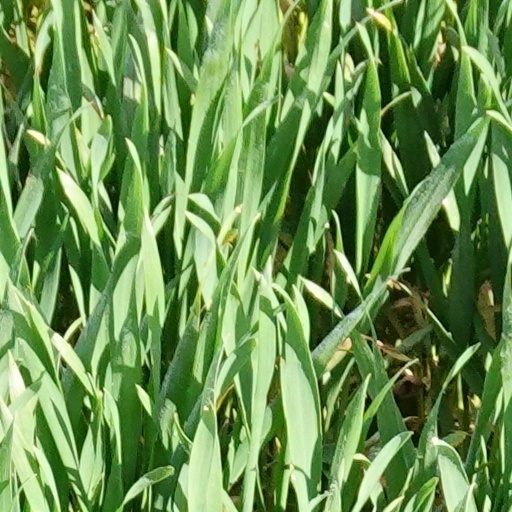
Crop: wheat